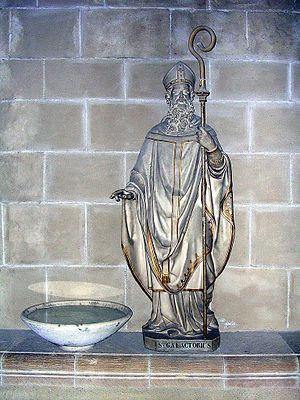
Statue de Saint Galactoire (Galactorius) dans l'ancienne cathédrale de Lescar, dans le départment français des Pyrénées-Atlantiques
La cathédrale Notre-Dame-de-l'Assomption de Lescar est l'ancien siège du diocèse de Lescar, supprimé sous le Concordat de 1801 qui le sépare entre le diocèse d'Agen et celui de Bayonne. Désormais co-cathédrale du Diocèse de Bayonne, Lescar et Oloron, elle est située dans la ville de Lescar, dans le département français des Pyrénées-Atlantiques. Elle est classée monument historique en 1840.
Galactoire, évêque de Lescar, est le premier successeur connu de saint Julien de Lescar. Saint Galactoire a vécu au début du VIᵉ siècle. Conformément à l'ancien bréviaire de Lescar, sa mémoire est honorée deux fois l'an, le jour de son trépas et le jour de la translation de ses reliques du lieu où il fut mis à mort dans la ville de Lescar. Il est fêté le 27 juillet.